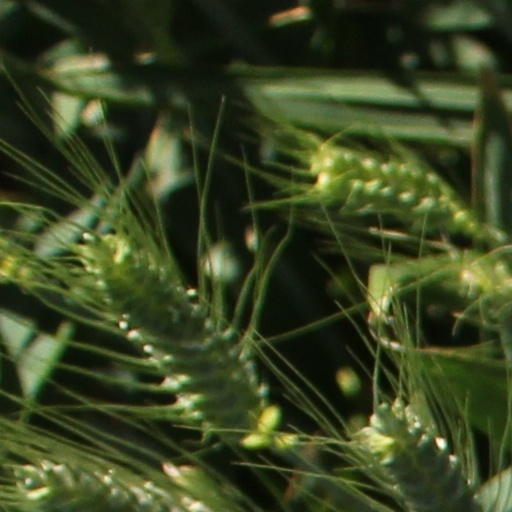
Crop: wheat